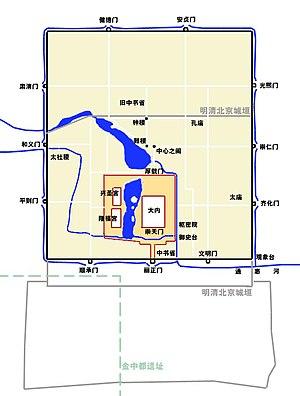
Khanbalyk est le nom de la capitale, correspondant à l'actuelle Pékin, du cinquième Khagan suprême de l'Empire mongol, Kubilai Khan, petit-fils de Gengis Khan. Il y établit la dynastie Yuan et y régna comme empereur des Mongols et comme premier empereur de Chine mongol.
La Cité interdite, généralement appelé par les Chinois le palais ancien, également appelé musée du palais est le palais impérial au sein de la Cité impériale de Pékin dont la construction fut ordonnée par Yongle, troisième empereur de la dynastie Ming, et réalisée entre 1406 et 1420. Ce palais, d'une envergure inégalée — il s'étend sur une superficie de 72 hectares — fait partie des palais les plus anciens et les mieux conservés de Chine. De nos jours, il est devenu un musée, le musée du palais, qui conserve les trésors impériaux de la civilisation chinoise ancienne et de très nombreuses œuvres d'art chinois de première importance : peintures, bronzes, céramiques, instruments de musique, laques, etc.
Cette page concerne l'année 1267 du calendrier julien.
Nicola Pisano achève le baptistère de Pise et sculpte la chaire de la cathédrale de Sienne.